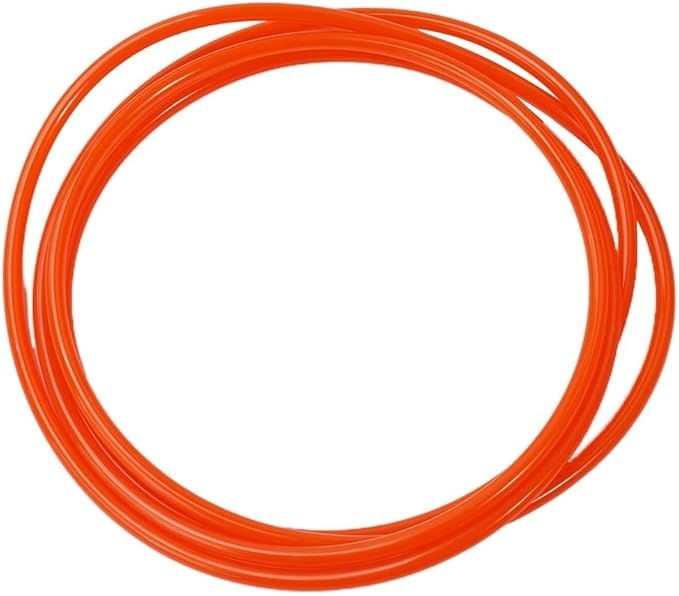
Bicycle Roller Drive Replacement, Replacement Belt for Indoor Stationary Bike, Long Lasting Bicycle Roller Drive Replacement Belt, 5mm Perimeter 185cm(Red)
About This 【Reliable and Practical】Made of high-quality for TPU material, this bicycle roller drive replacement belt is built to last and designed for efficient use. 【Perfect Fit】Specifically designed for BikeTrainer rollers, this belt has a 5mm thickness and a perimeter of 185cm, ensuring a seamless fit and optimal performance. 【High-Quality Material】Constructed with premium for TPU material, this belt offers excellent durability and reliability, allowing for long-lasting and effective use. 【Available in Multiple Colors】Choose from red or green options to match your personal style or preference, adding a touch of vibrancy to your bike trainer setup. 【Convenient Package】Includes 1 belt weighing approximately 80g, providing you with a reliable replacement for your bike trainer roller drive.
Brand: 운동샵 4
Category: Sporting Goods > Fitness & General Exercise Equipment > Cardio > Cardio Machine Accessories & Parts > Exercise Bike Accessories & Parts